He Ran All the Way

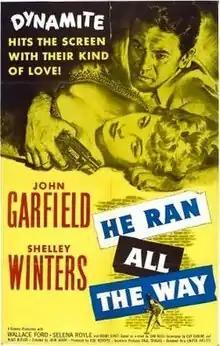
Theatrical release poster

He Ran All the Way is a 1951 American crime drama and film noir directed by John Berry and starring John Garfield and Shelley Winters. Distributed by United Artists, it was produced independently by Roberts Pictures, a company named for Garfield's manager and business partner, Bob Roberts, and bankrolled by Garfield. It would be Garfield's last film before his death in 1952 at the age of 39.